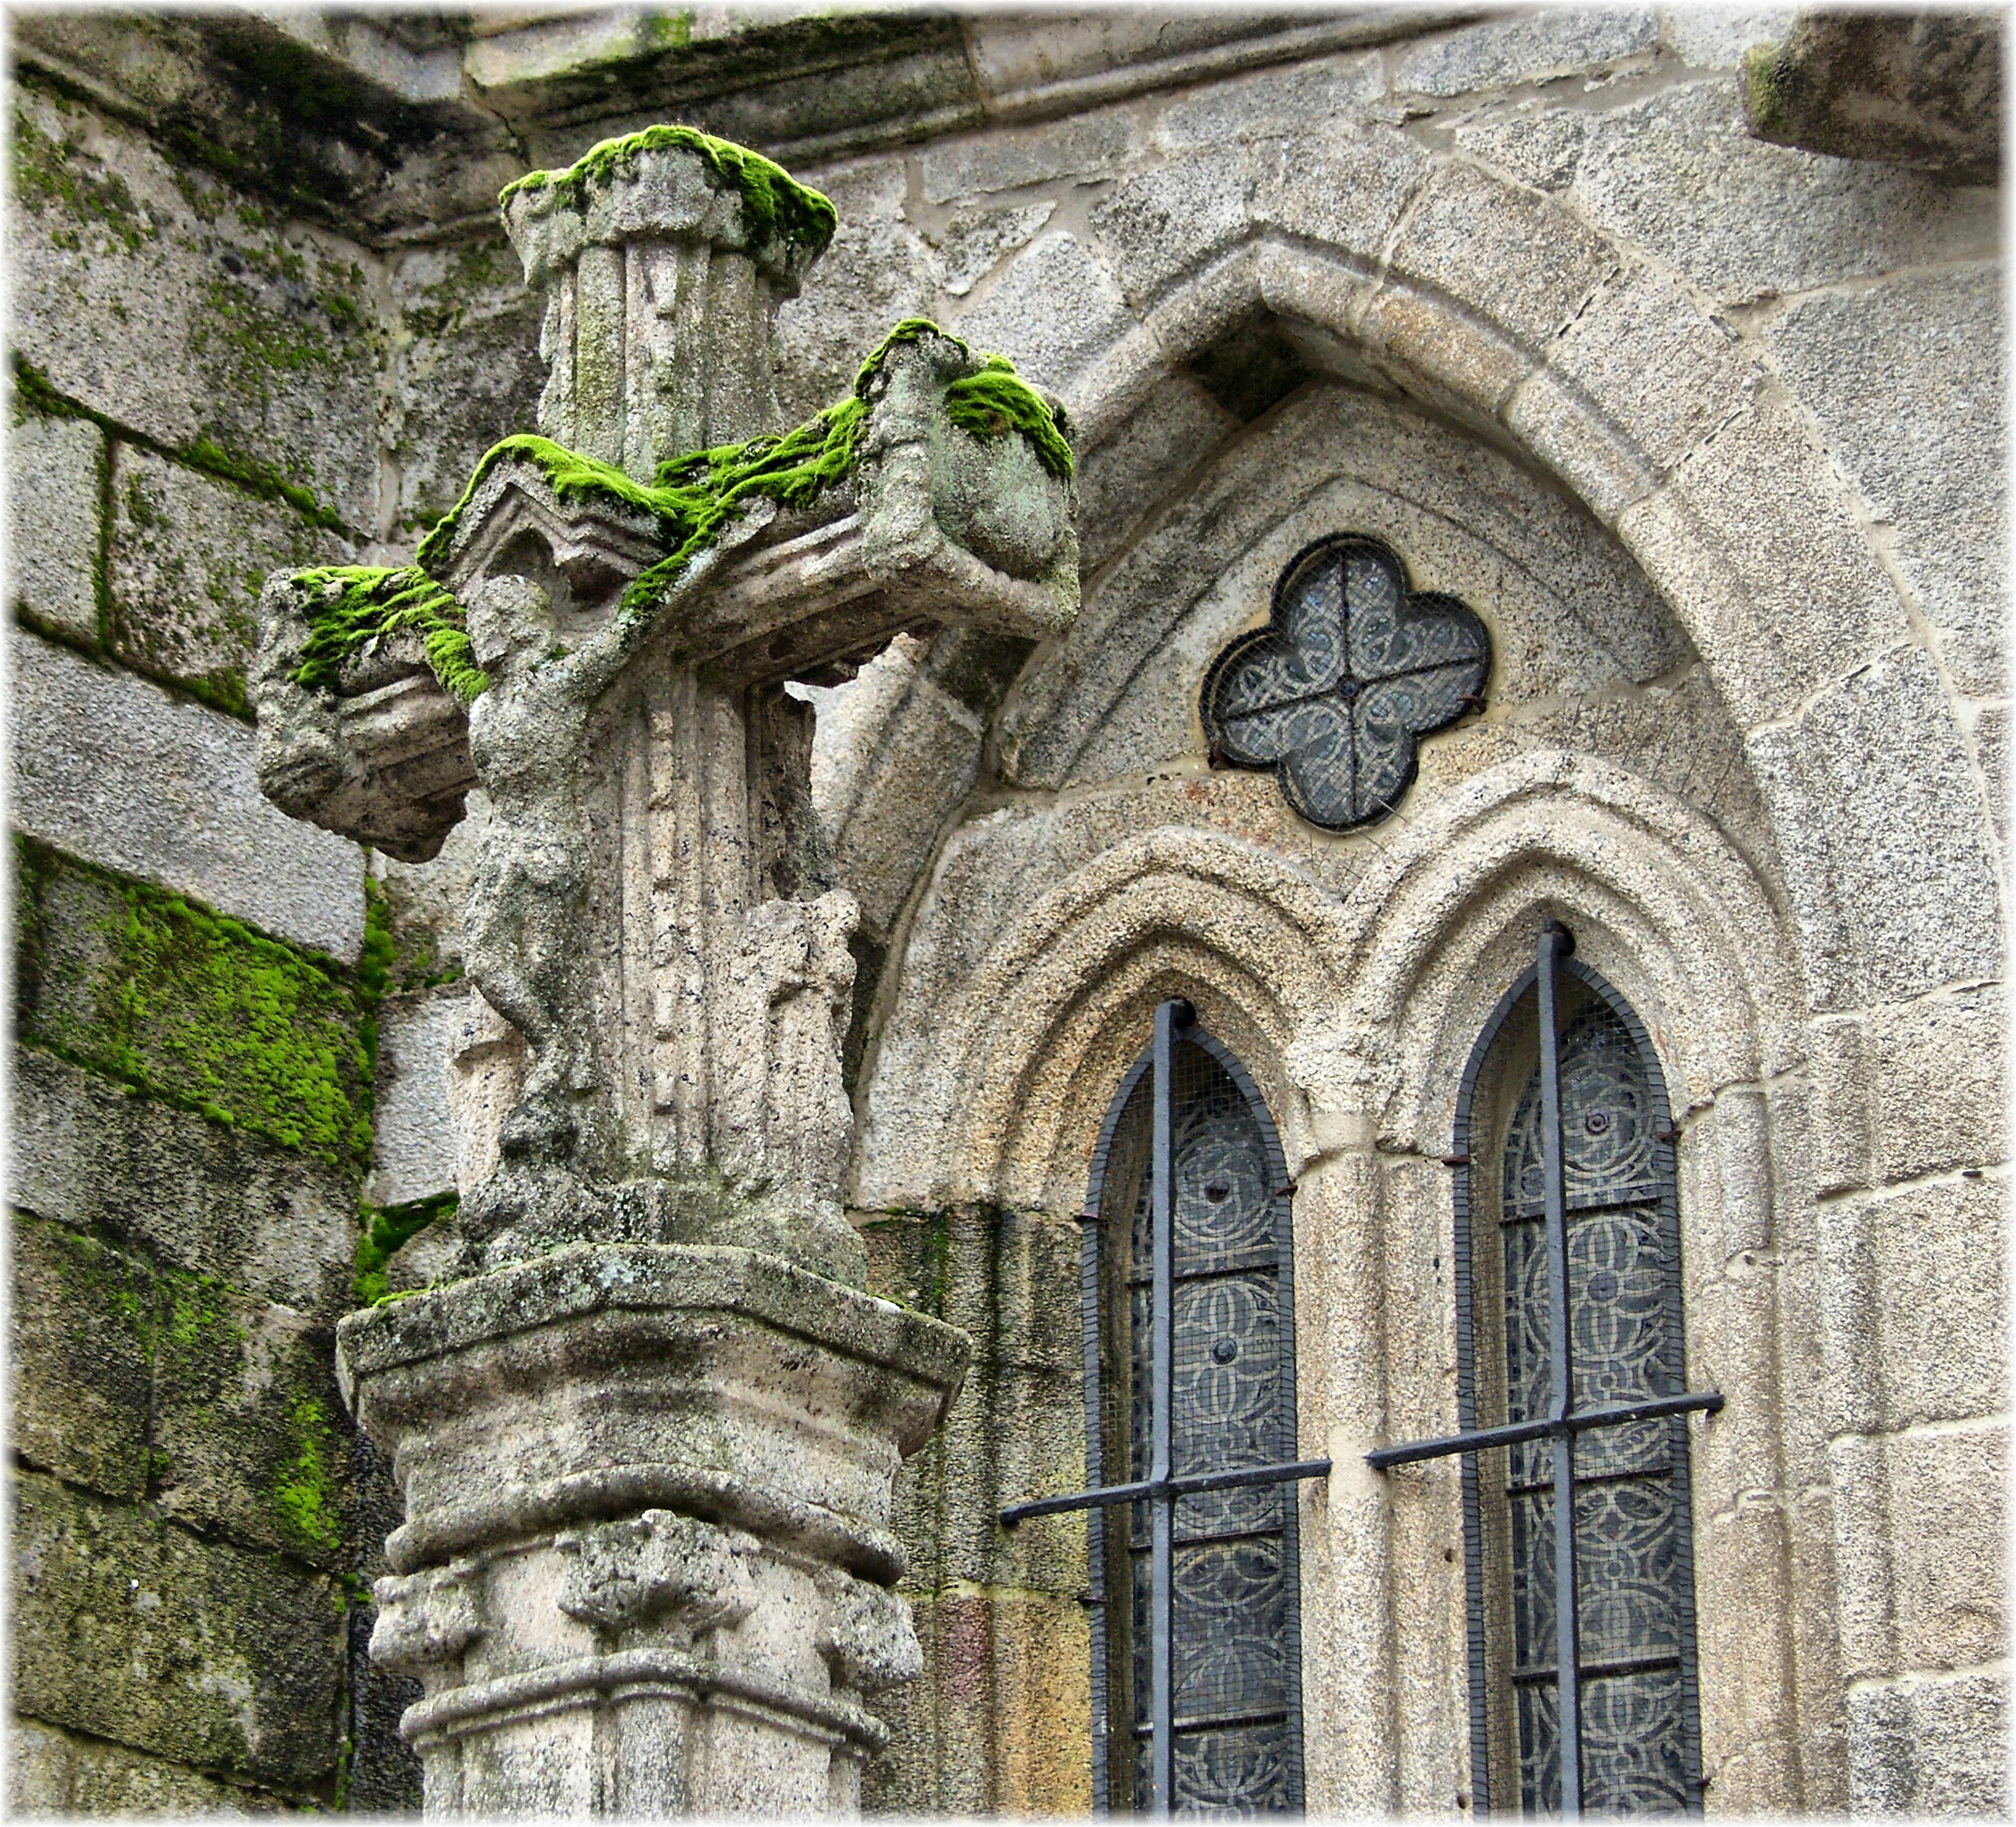
rock, architecture, building, arch, facade, church, cathedral, chapel, place of worship, sculpture, art, ruins, monastery, mygearandme, abbey, middle ages, gothic architecture, ancient history